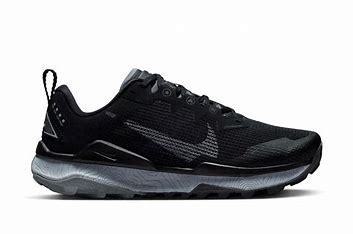
Brand: Nike
Model: Wildhorse 8